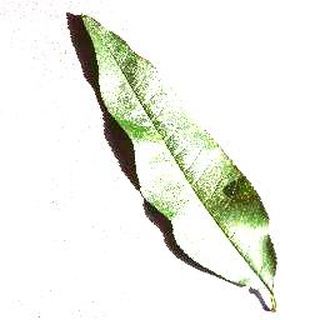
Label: healthy_peach